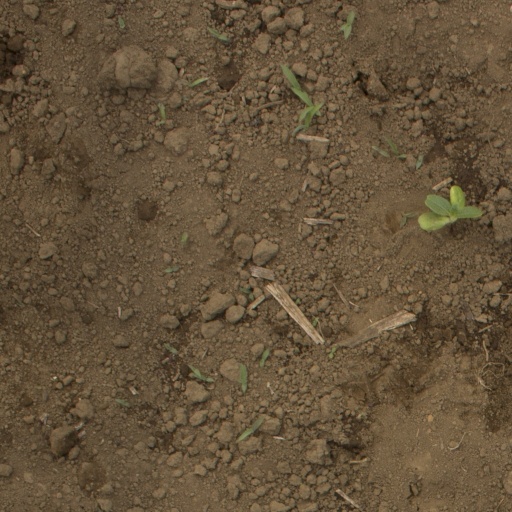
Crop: Jerusalem artichoke